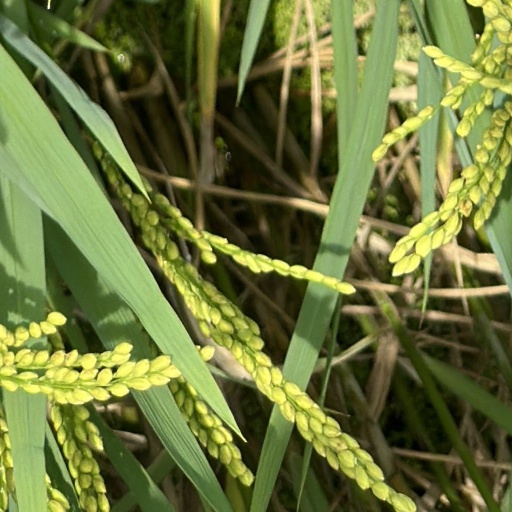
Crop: rice